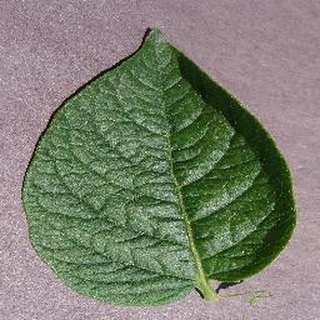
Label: healthy_potato